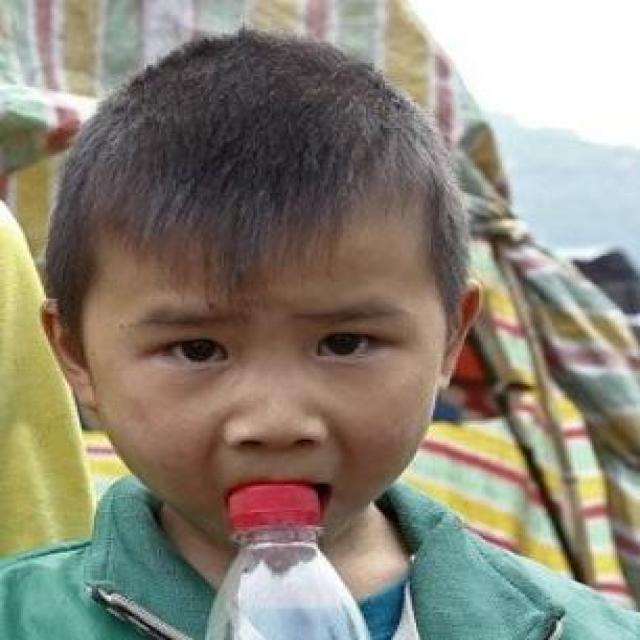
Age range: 0-12